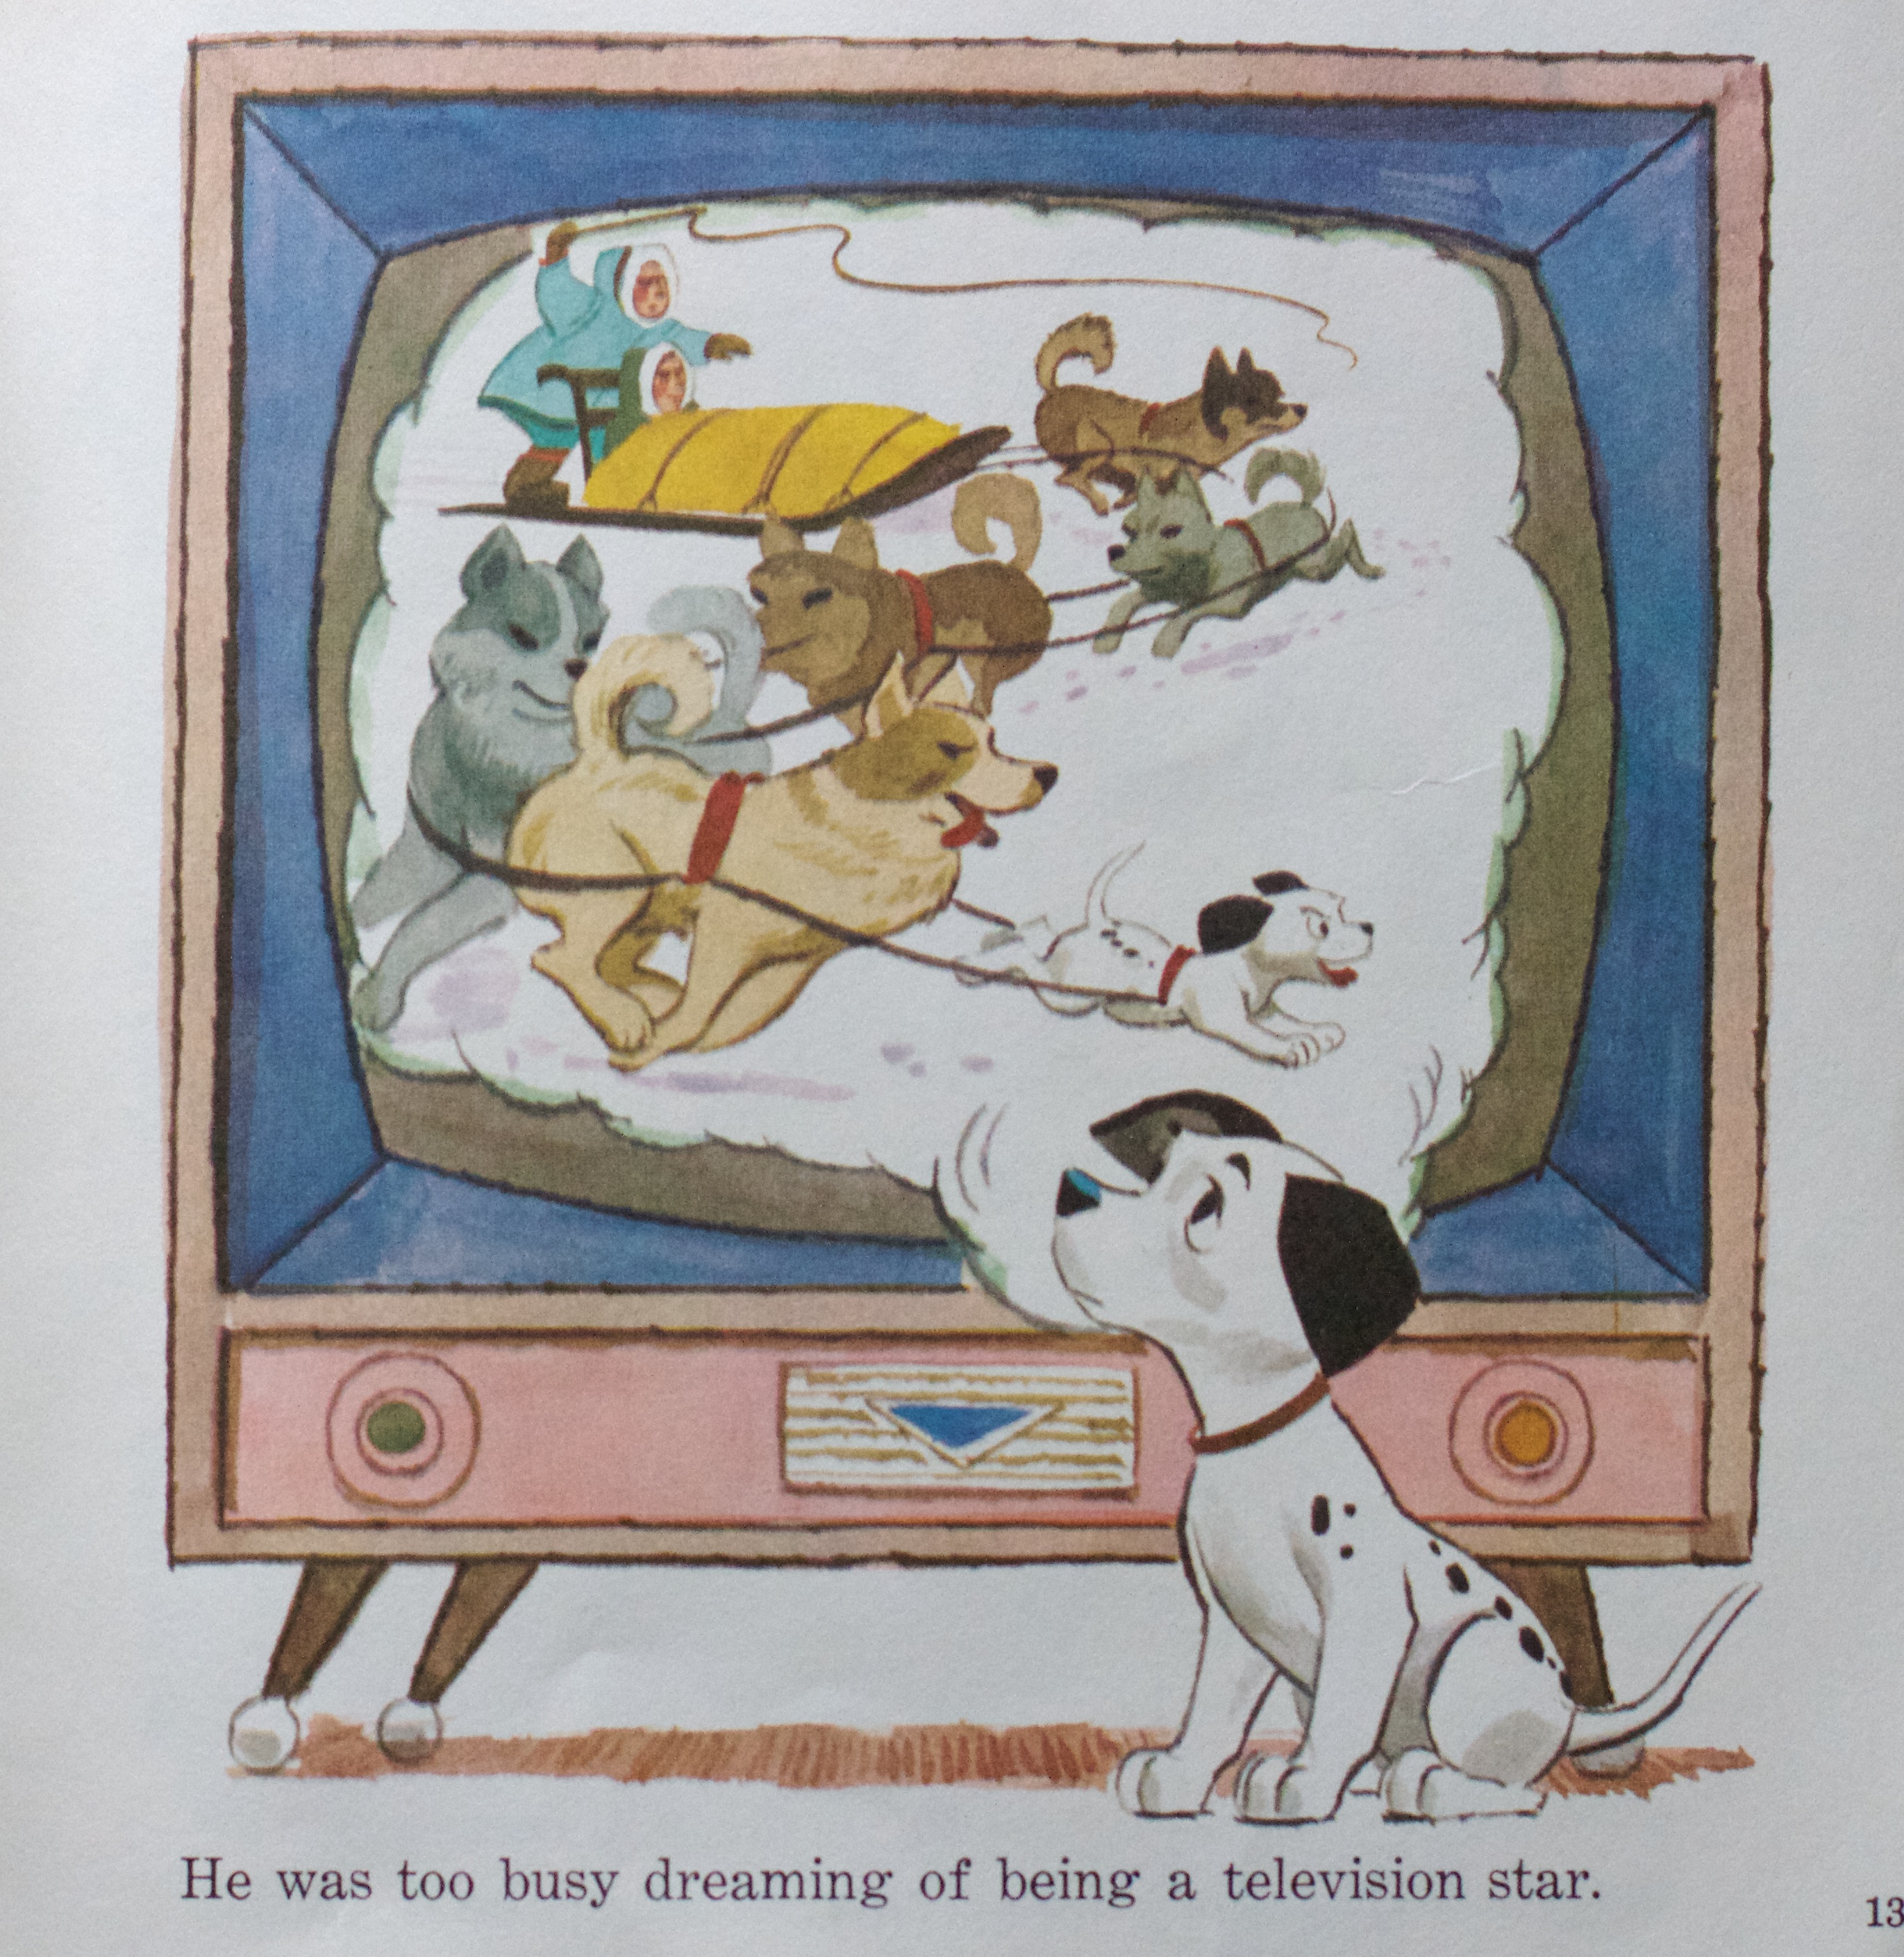
painting, art, sketch, illustration